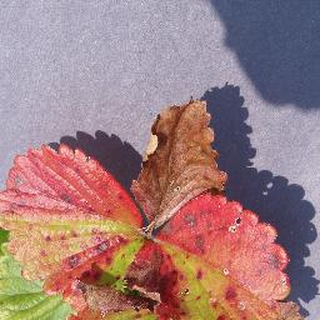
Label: strawberry_leaf_scorch